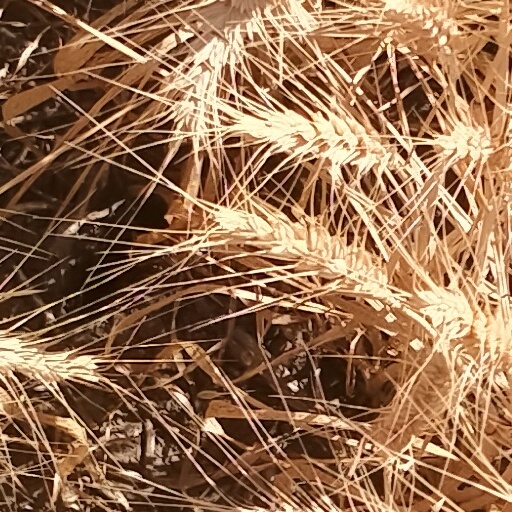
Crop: wheat